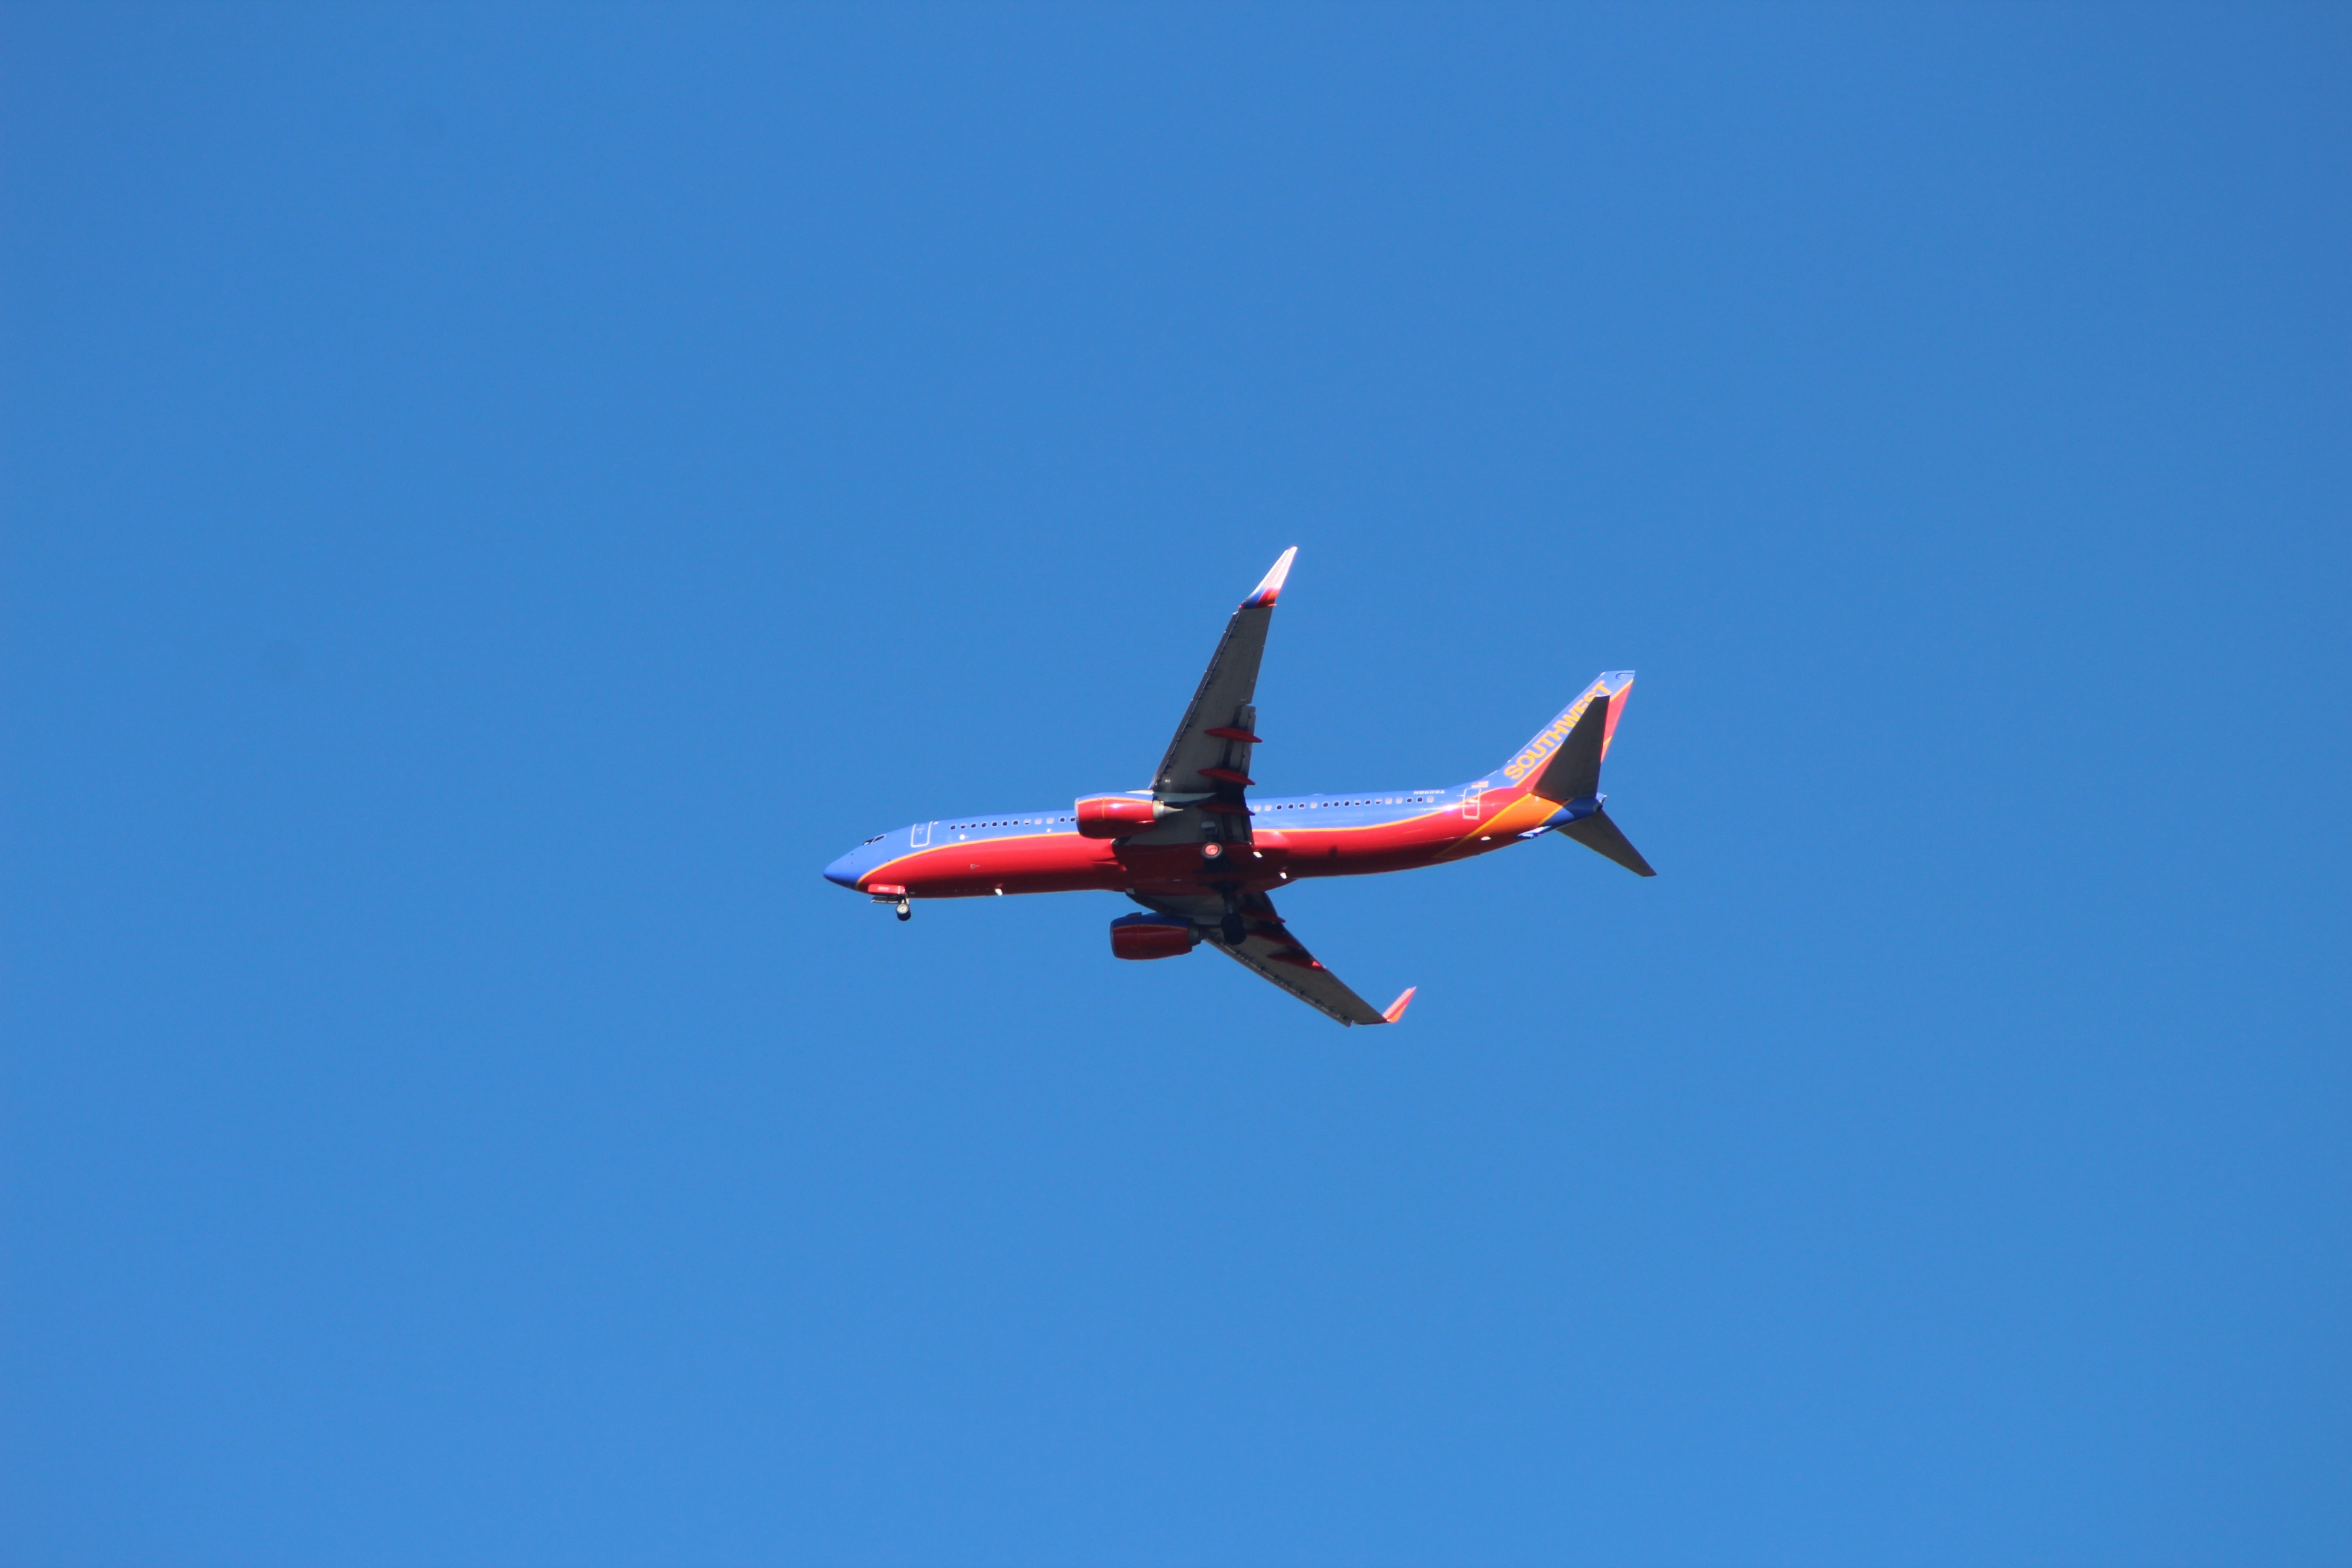
wing, air, airplane, plane, aircraft, transportation, transport, vehicle, airline, aviation, flight, trip, airliner, takeoff, air show, aerobatics, business travel, monoplane, air travel, atmosphere of earth, general aviation